Pre-Code Hollywood

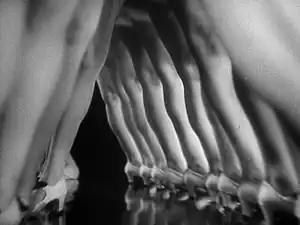
"42nd Street" (1933) made concessions to the Hays Code in its dialogue, but still featured sexualized imagery.

Female protagonists in aggressively sexual vice films were usually of two general kinds: the bad girl or the fallen woman. In so-called "bad girl pictures", female characters profited from promiscuity and immoral behavior. Jean Harlow frequently played bad girl characters and dubbed them "sex vultures".